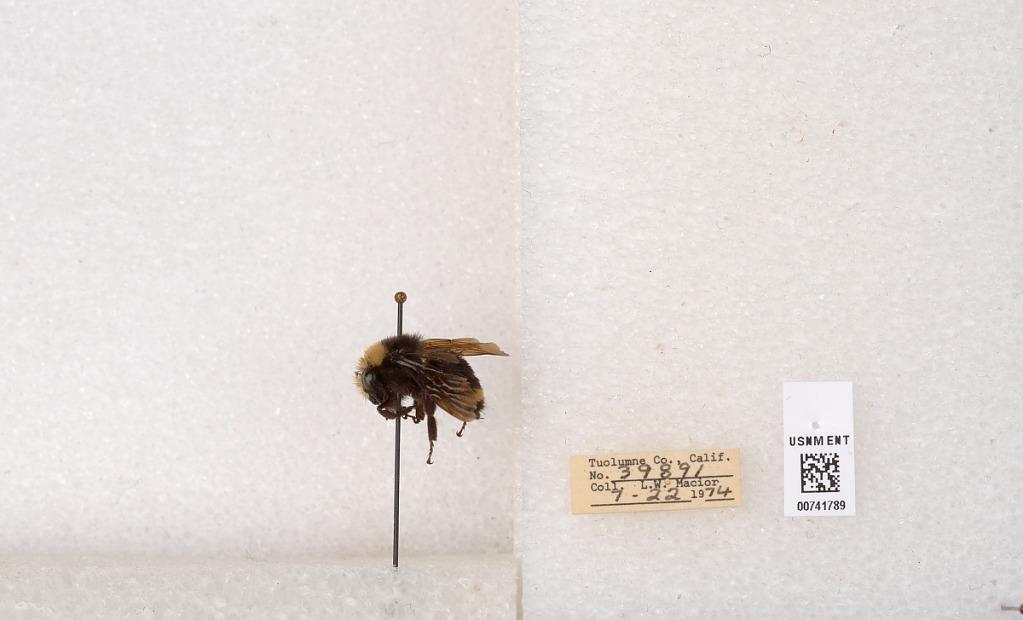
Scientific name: Bombus (Pyrobombus) vosnesenskii Radoszkowski
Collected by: L. Macior
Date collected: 1974-7-22
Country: United States
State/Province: California
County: Tuolumne
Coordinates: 37.9712, -120.228